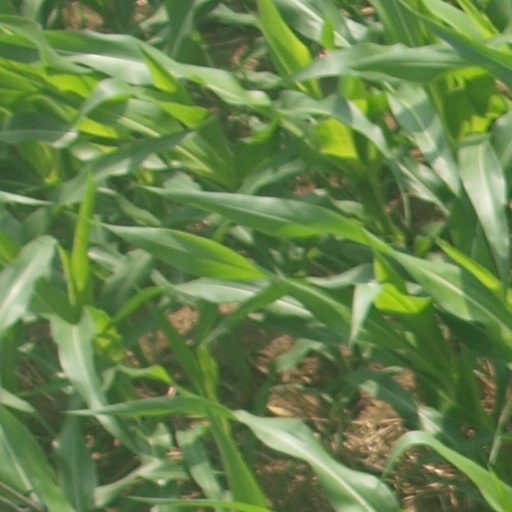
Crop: maize; corn